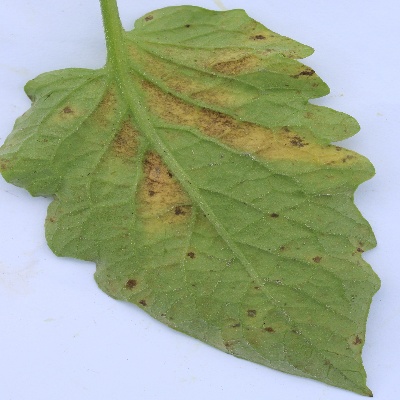
Crop: Tomato
Condition: septoria leaf spot